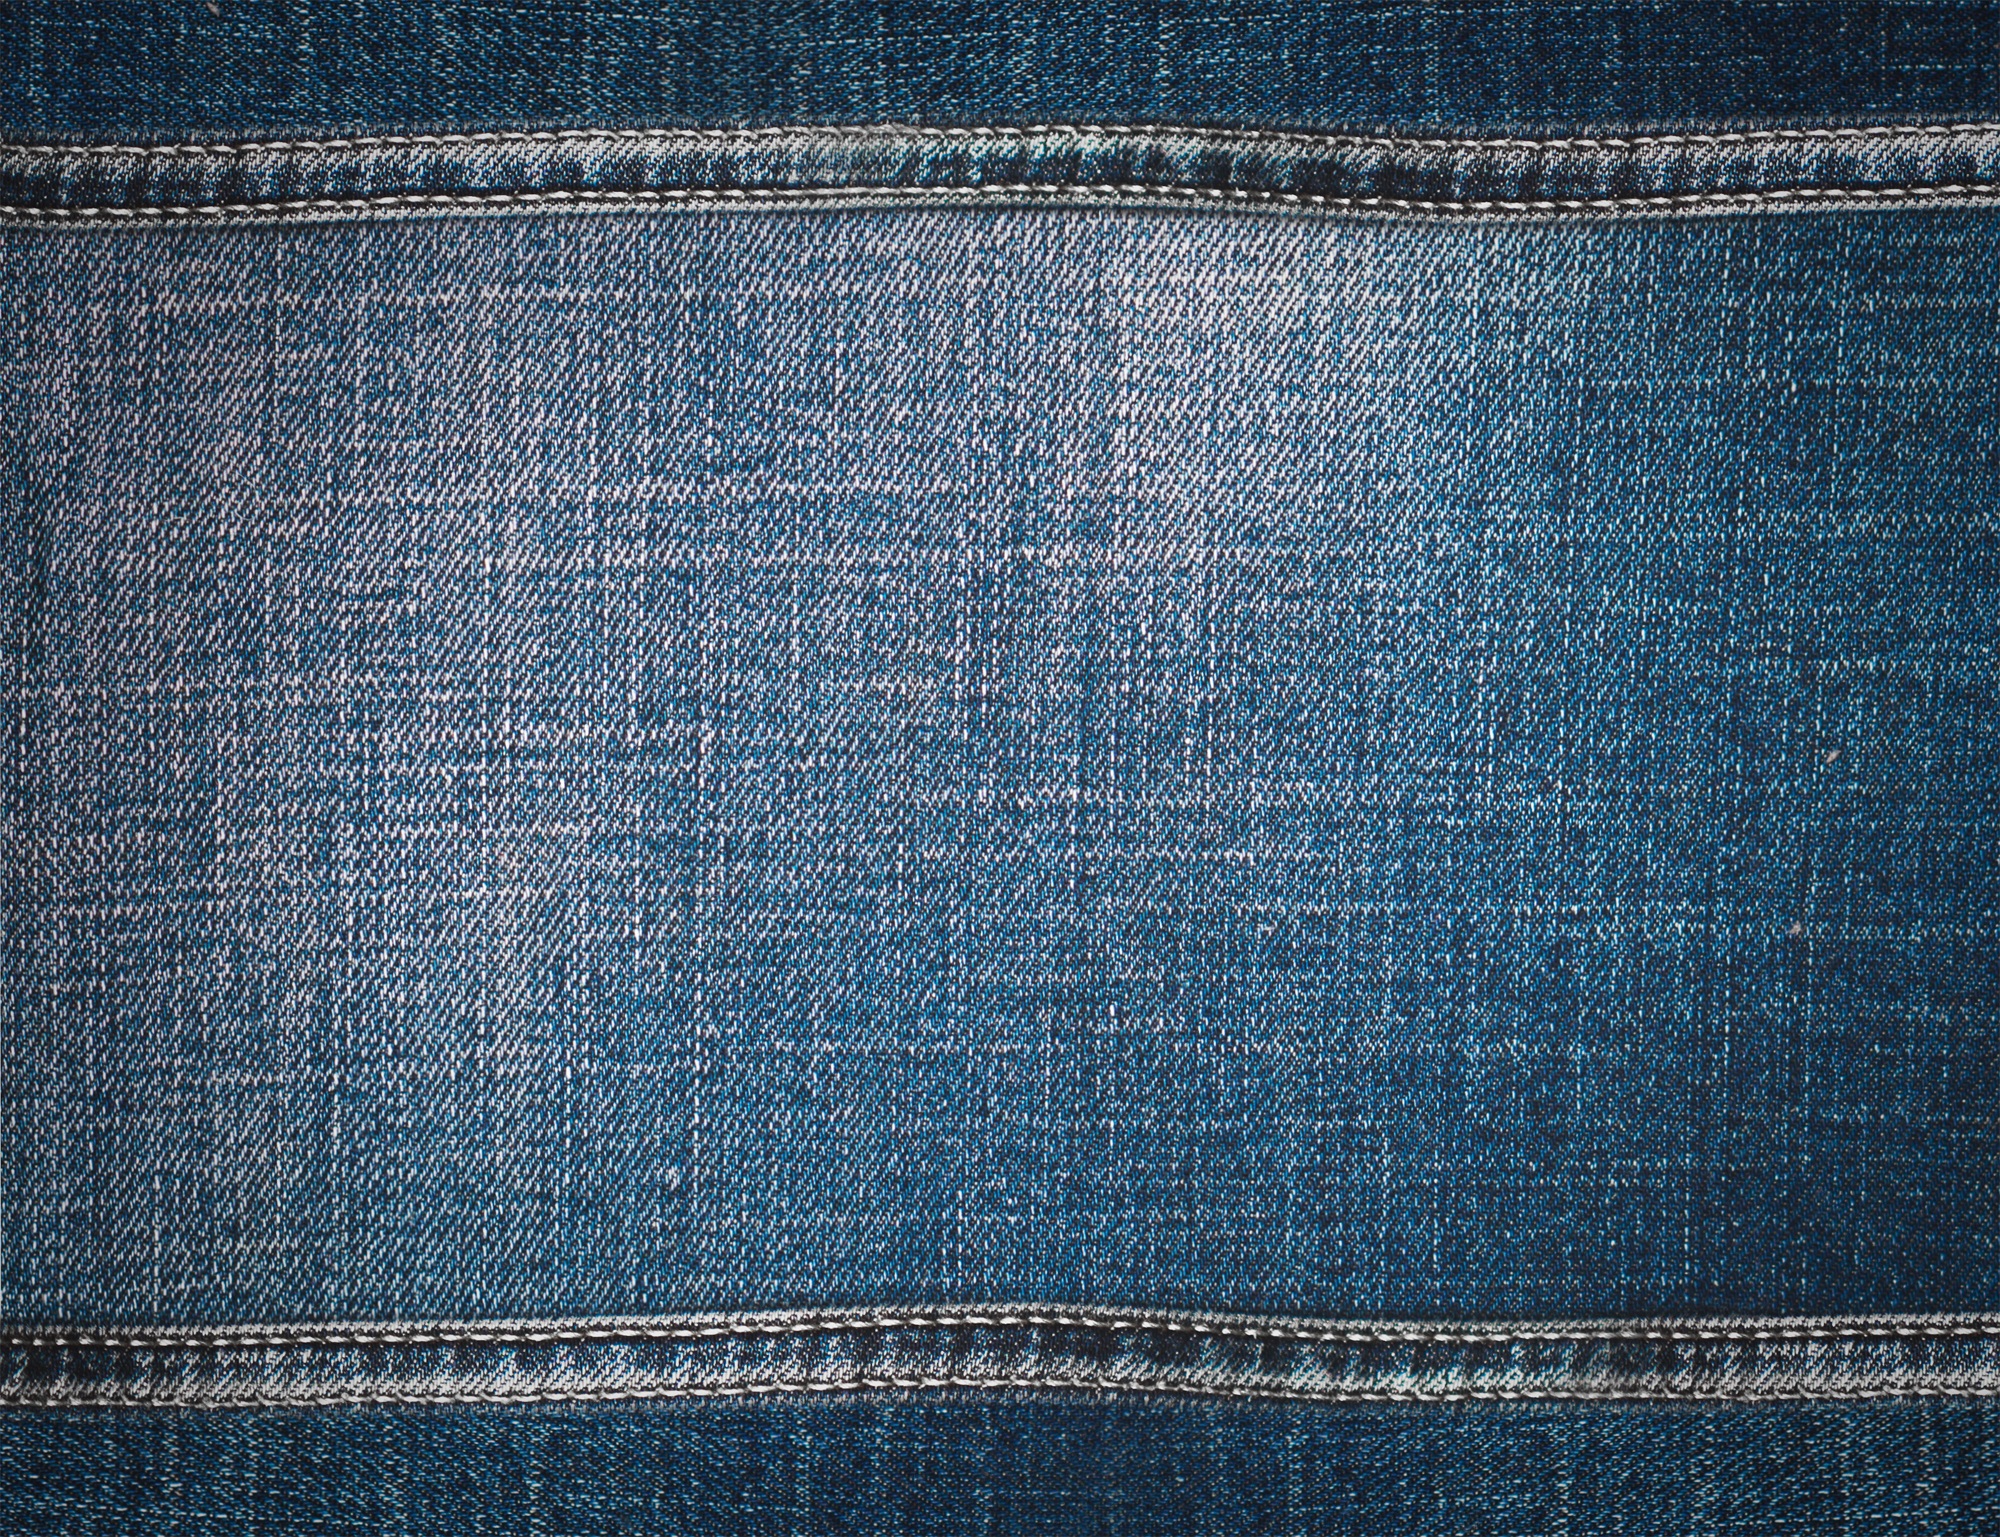
texture, pattern, jeans, fashion, blue, clothing, material, denim, garment, fabric, pants, textile, background, design, wallpaper, cotton, flooring